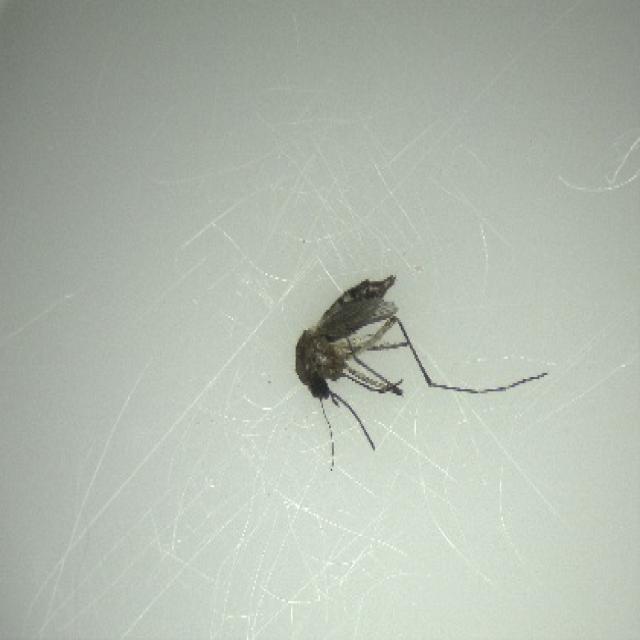
Species: aedes_vexans